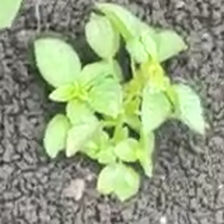
Weed species: Lamber_Quarter_plant(Chenopodium )